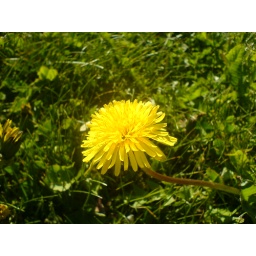
A yellow flower with a bee as seen in Lappeenranta, Finland during Summer 2008.